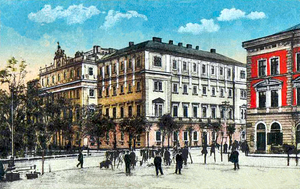
Ici sont pris en compte le chef de district et le Statthalter à 1861.